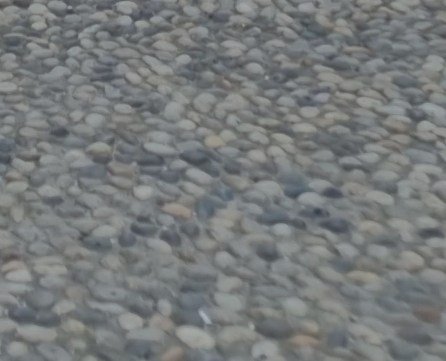
Surface type: cobblestone